August Becker

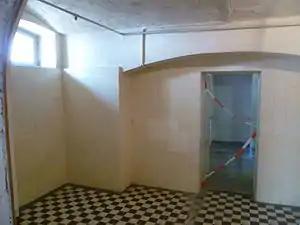
Gas chamber in Hadamar Euthanasia Centre

Becker remained with RSHA Amt VI until December 1939, when, shortly before Christmas, he received an order by telephone to report to Oberführer Victor Brack in the Reich Chancellery ("Reichskanzlei"). Becker went to Brack's office that same day. Brack was part of the office of the Führer Chancellery ("Kanzlei des Führers"). According to Becker, Brack told him the following: